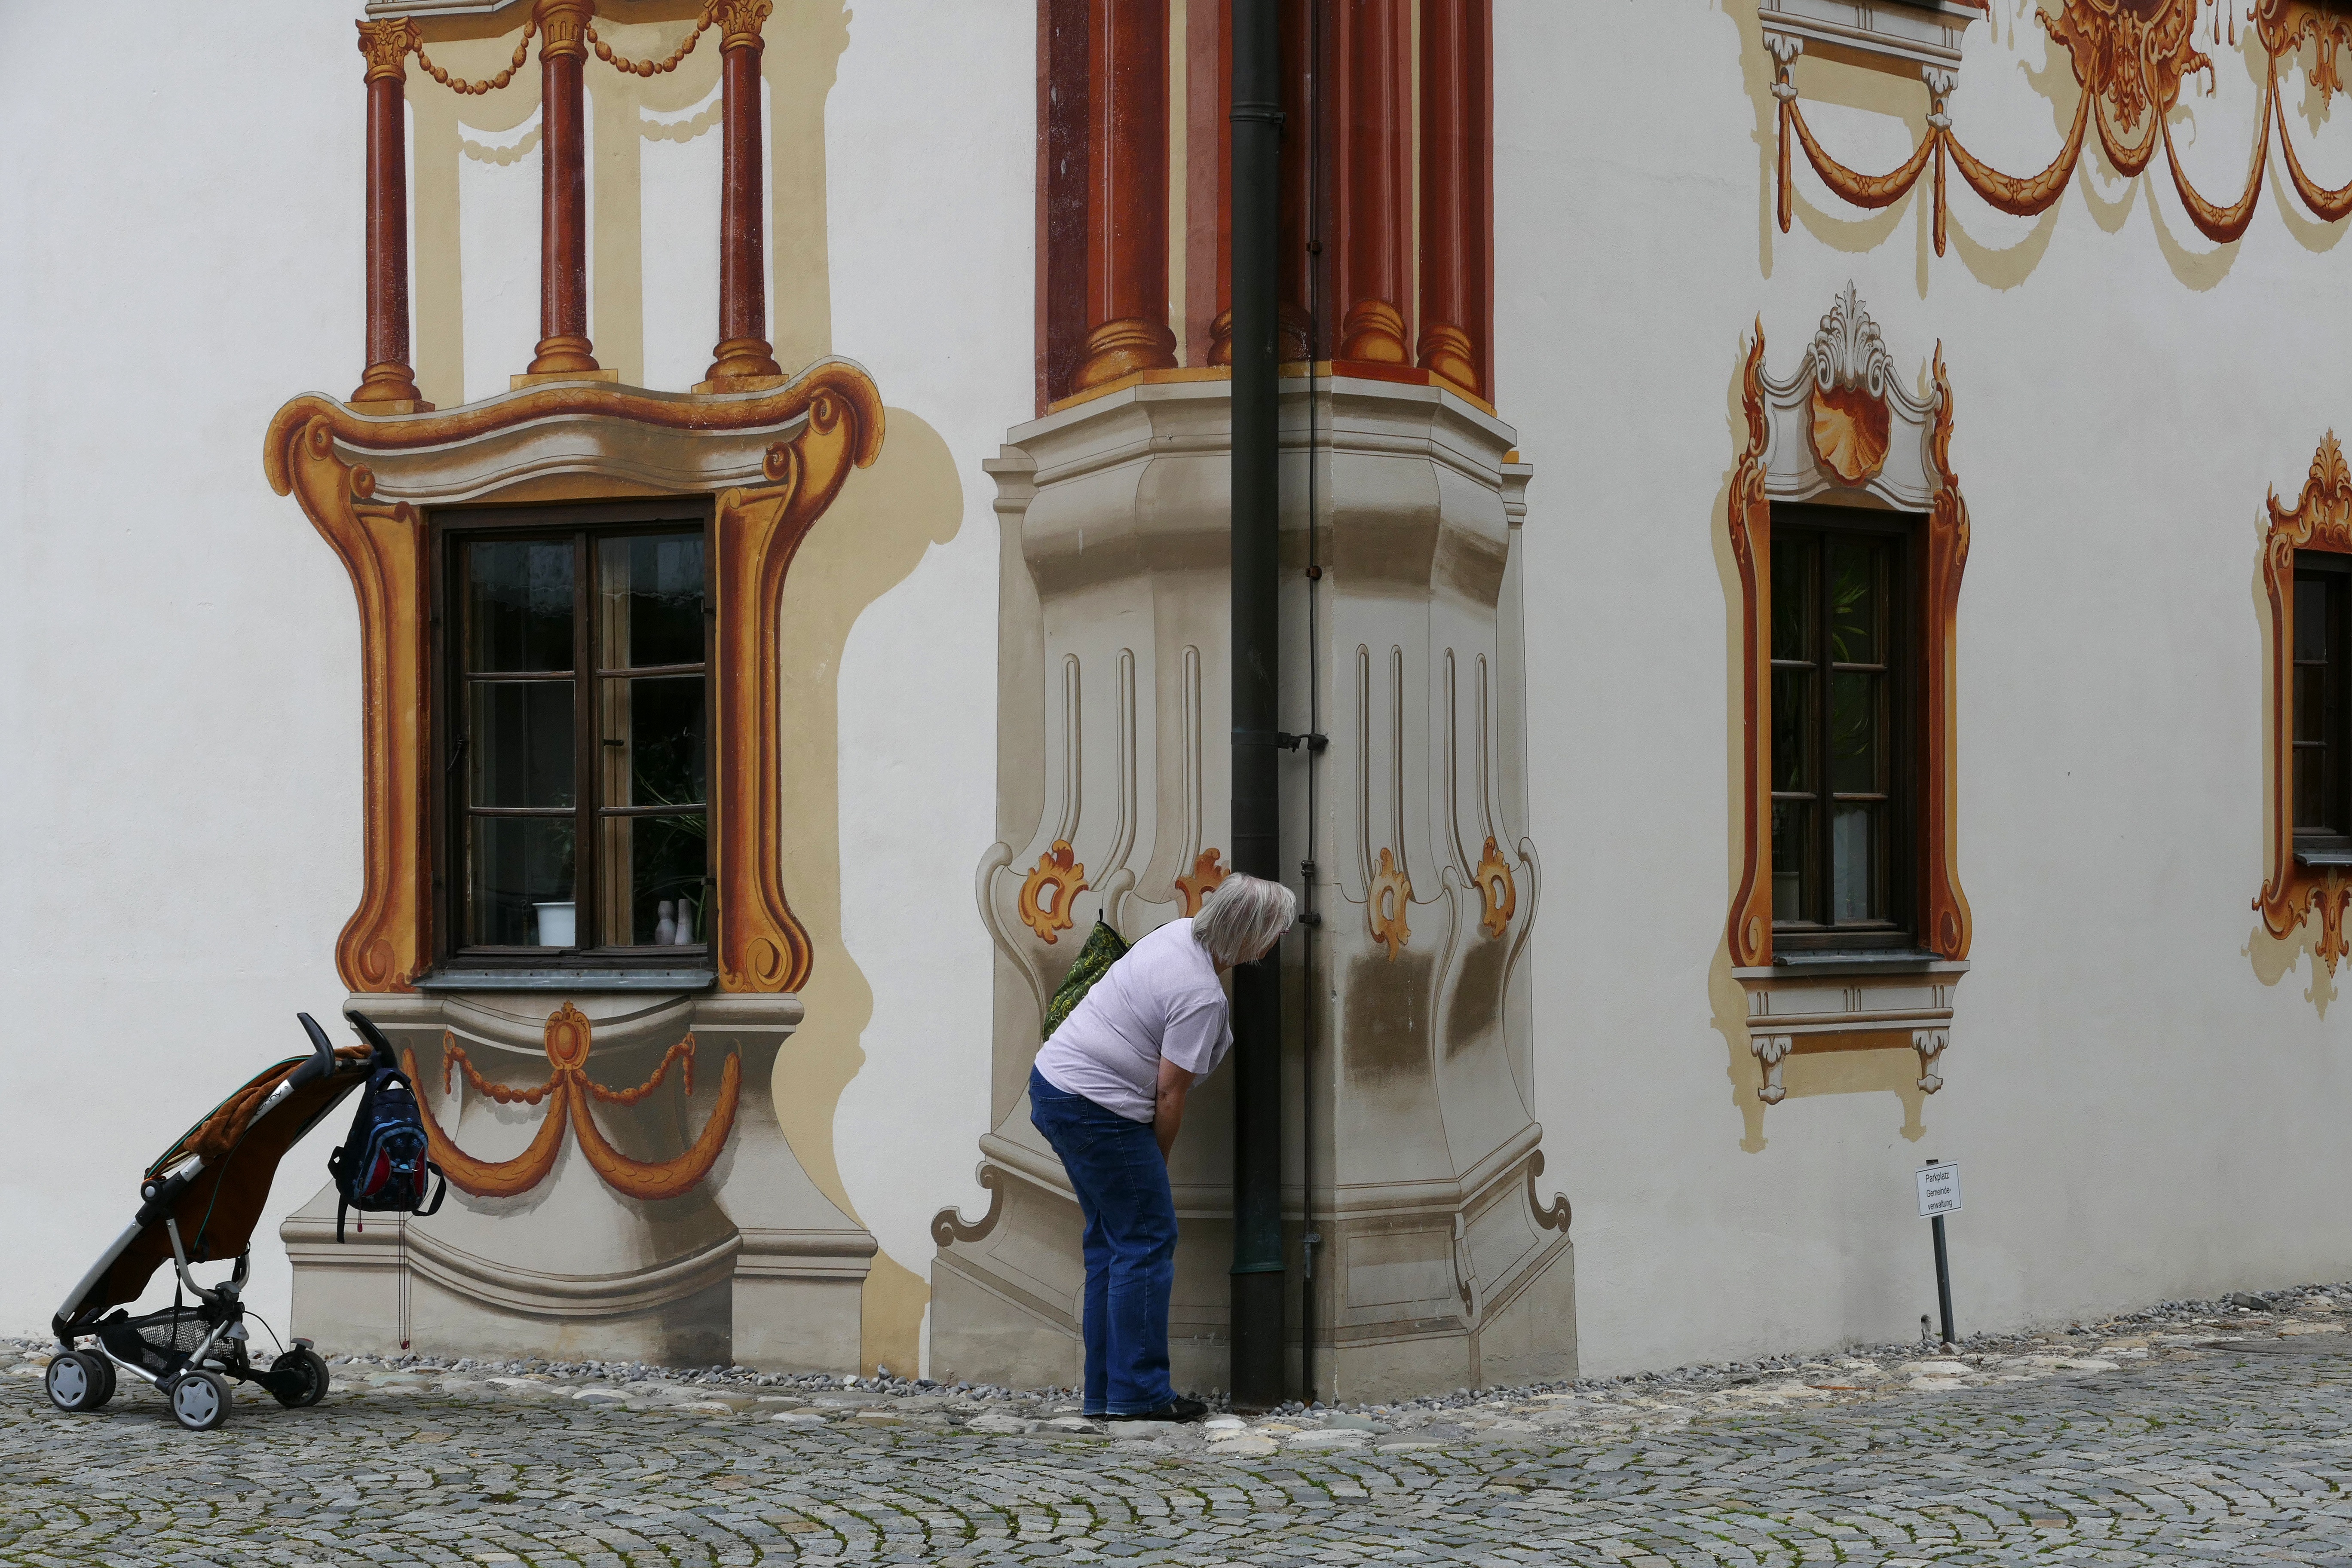
wood, woman, window, home, rural, chapel, furniture, interior design, buggy, tourist attraction, upper bavaria, trompe l il, southern germany, baby carriage, l ftlmalerei, lueftelmalerei, austrian, kleinst dtisch, art form, frescos, slip painting, oberammergau germany, pilatus house, l ftlmaler, french zwinck, ancient history